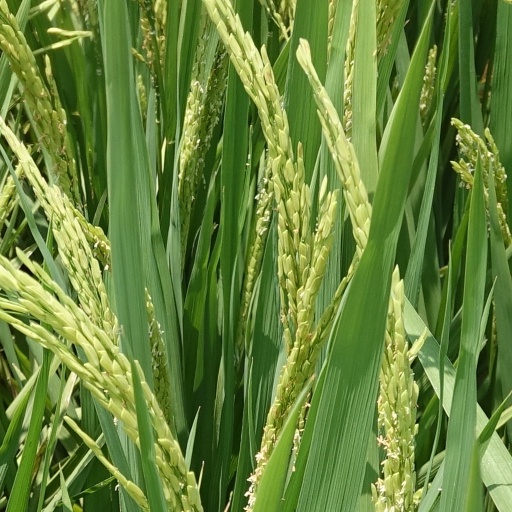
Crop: rice